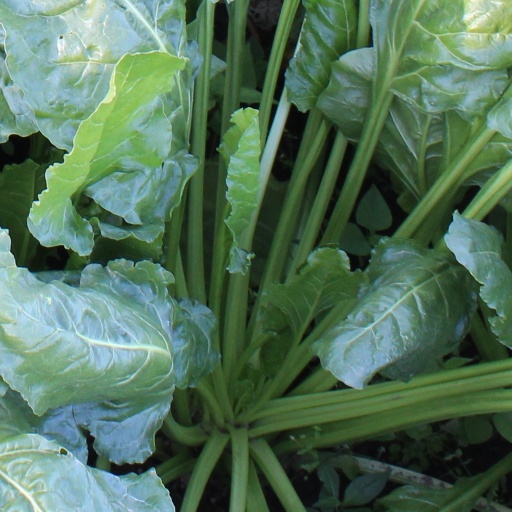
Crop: sugar beet